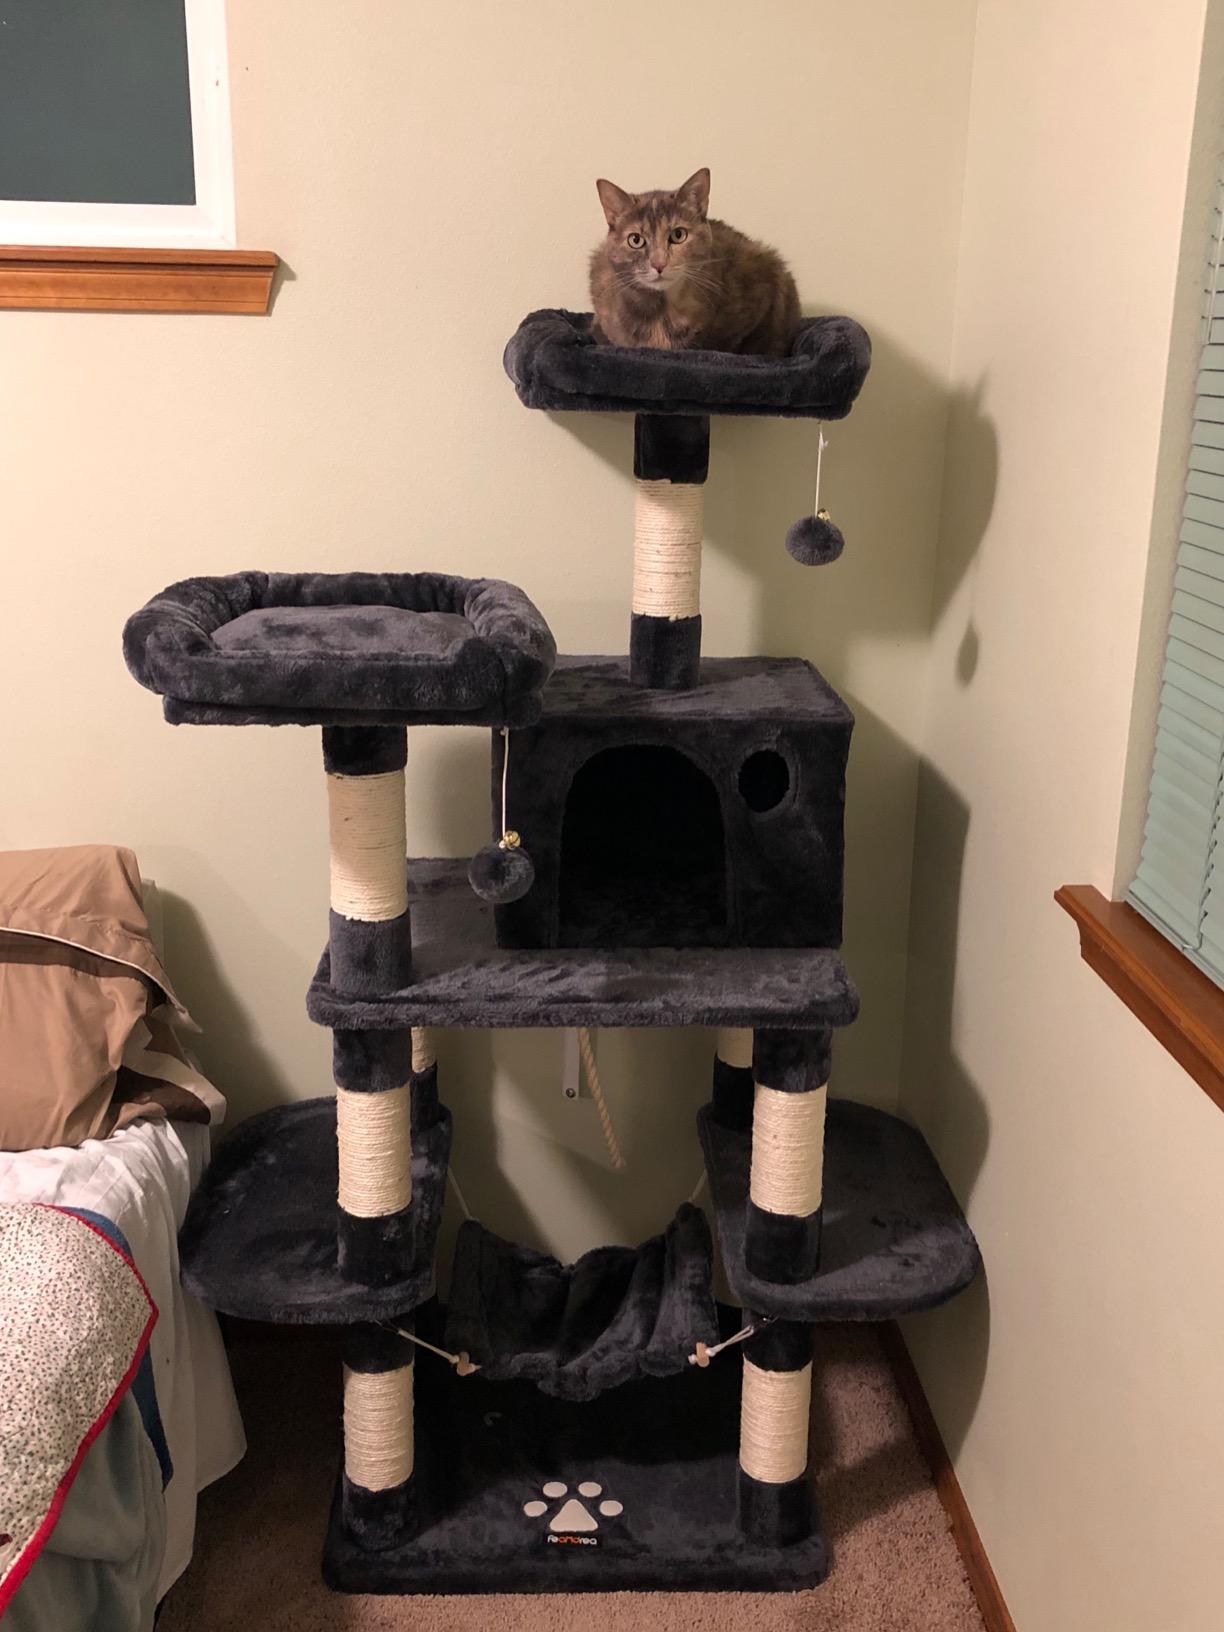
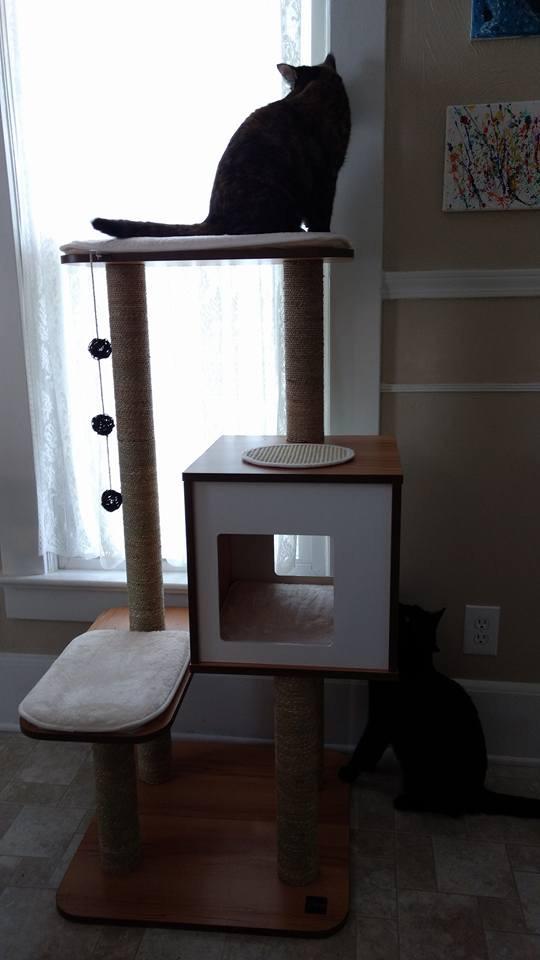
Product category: items_cat tree
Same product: no